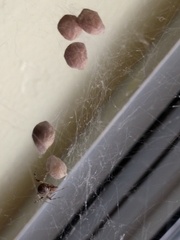
Species: Parasteatoda_tepidariorum